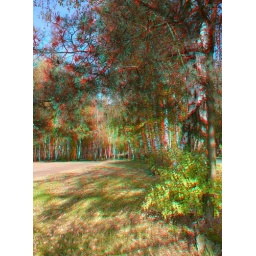
3D &amp;quot;stereo&amp;quot; pictures which require red-cyan glasses to view, with the red lens over the left eye and the cyan lens over the right